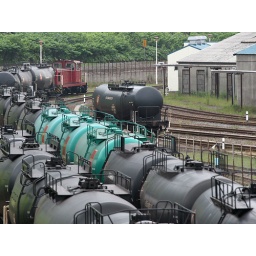
DD512 locomotive switching tank cars at the Nippon Oil refinery in Muroran, Hokkaido, Japan